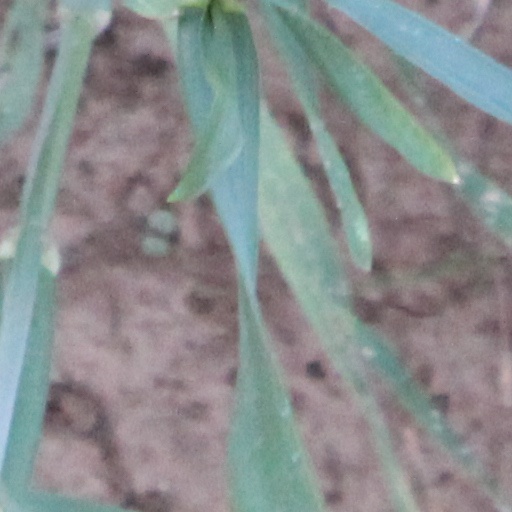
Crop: wheat